Laramie Plains Civic Center

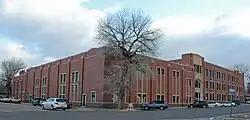
Laramie Plains Civic Center in 2014

The Laramie Plains Civic Center was established in 1982 in the old East Side School in Laramie, Wyoming. The original portion of the complex was built in 1878 and was the oldest public school building in Wyoming. It was expanded in 1928 and 1939, and closed as a school in 1979. The civic center provides performing, studio and gallery space for visual and performing arts, as well as office and small business space.